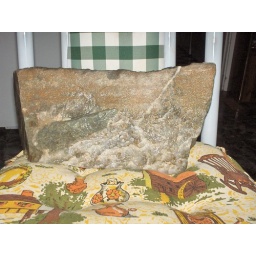
this is a beach rock ,found here in nova scotia, looks like it has an ocean  wave on it.